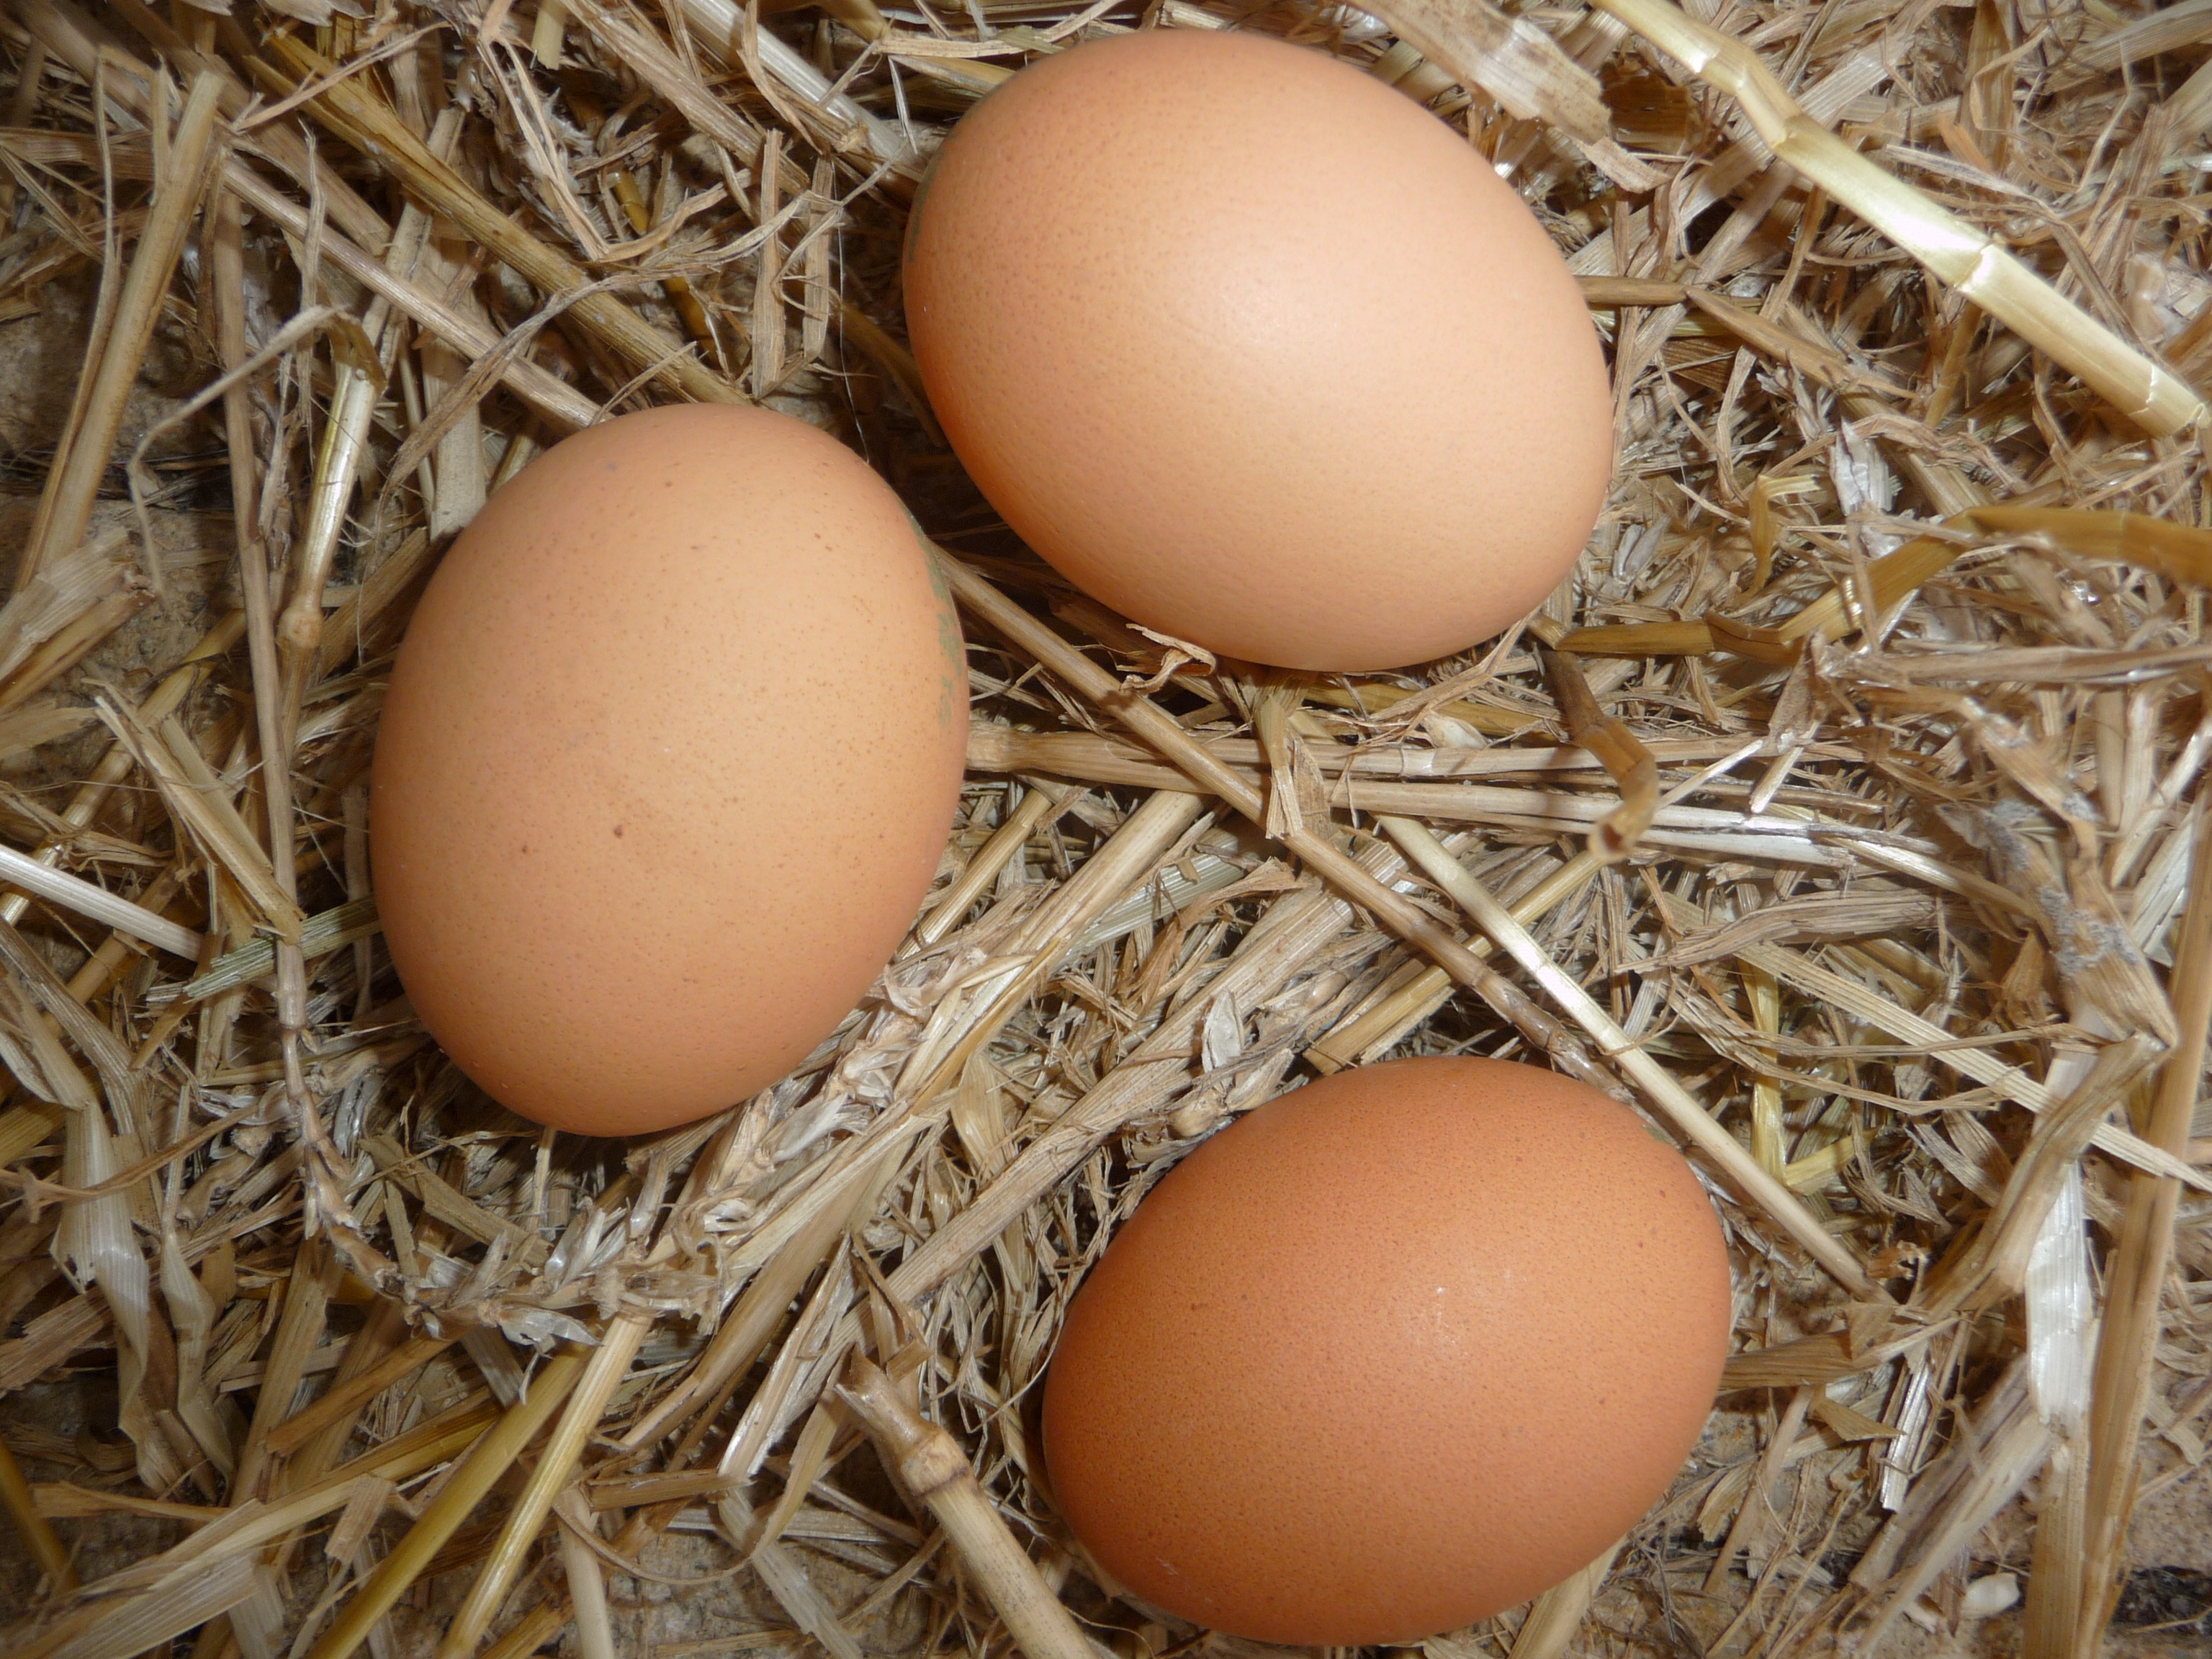
bird, food, agriculture, egg, close up, straw, bird nest, eggs, nest, chicken coop